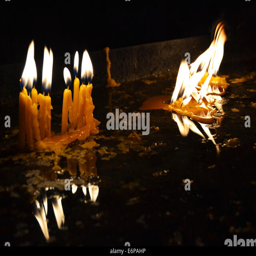
burning candles in a church on a dark background